FC Seoul

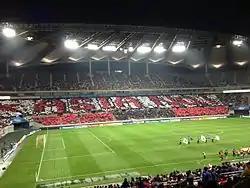
Seoul's home leg of the 2013 AFC Champions League final at Seoul World Cup Stadium

FC Seoul's former player Choi Yong-soo was hired to manage the club in 2012, after previously serving as the assistant manager and caretaker for the club in 2011. In 2013, FC Seoul lost the AFC Champions League final on away goals rule against Chinese side Guangzhou Evergrande. The AFC Champions League campaign has earned Choi Yong-soo the 2013 AFC Coach of the Year award, becoming the second South Korean in succession to win the individual accolade following the previous year's winner Kim Ho-kon. Choi left the club in June 2016.